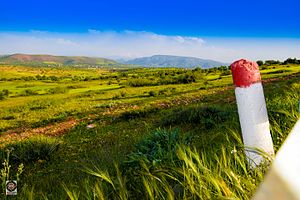
Azilal (provins)
Tanant
Azilal er en provins i den marokkanske region Béni Mellal-Khénifra med hjemsted i byen Azilal der har omkring 30.000 indbyggere. Provinsens befolkning var i 2004 på 504.501 mennesker.